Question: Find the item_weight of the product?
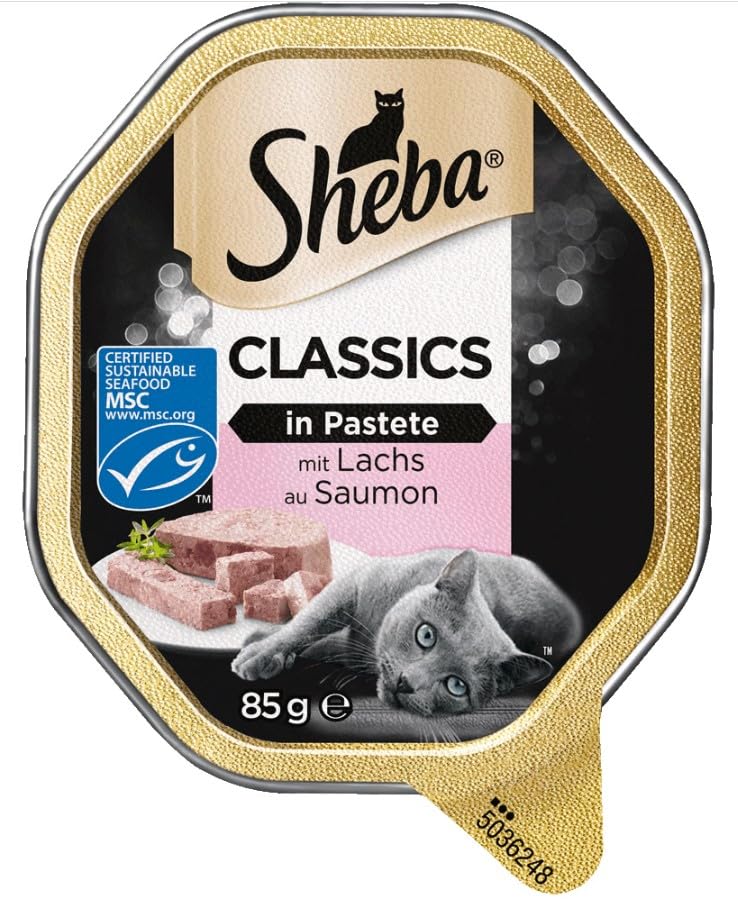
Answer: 85.0 gram